1945 Finnish parliamentary election

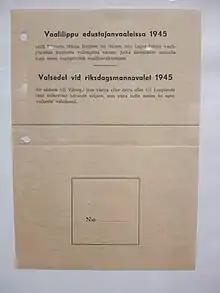
Ballot paper

Parliamentary elections were held in Finland on 17 and 18 March 1945. The broad-based centre-left government of Prime Minister Juho Kusti Paasikivi (National Coalition/Independent) remained in office after the elections.